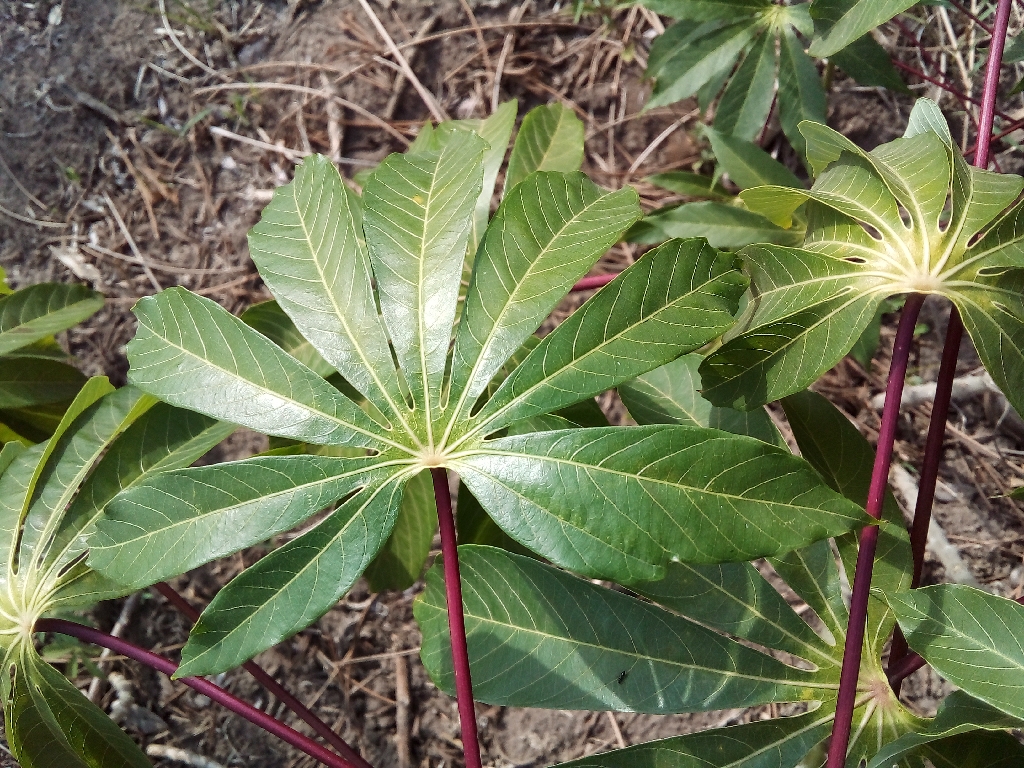
Label: healthy